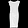
Label: Dress